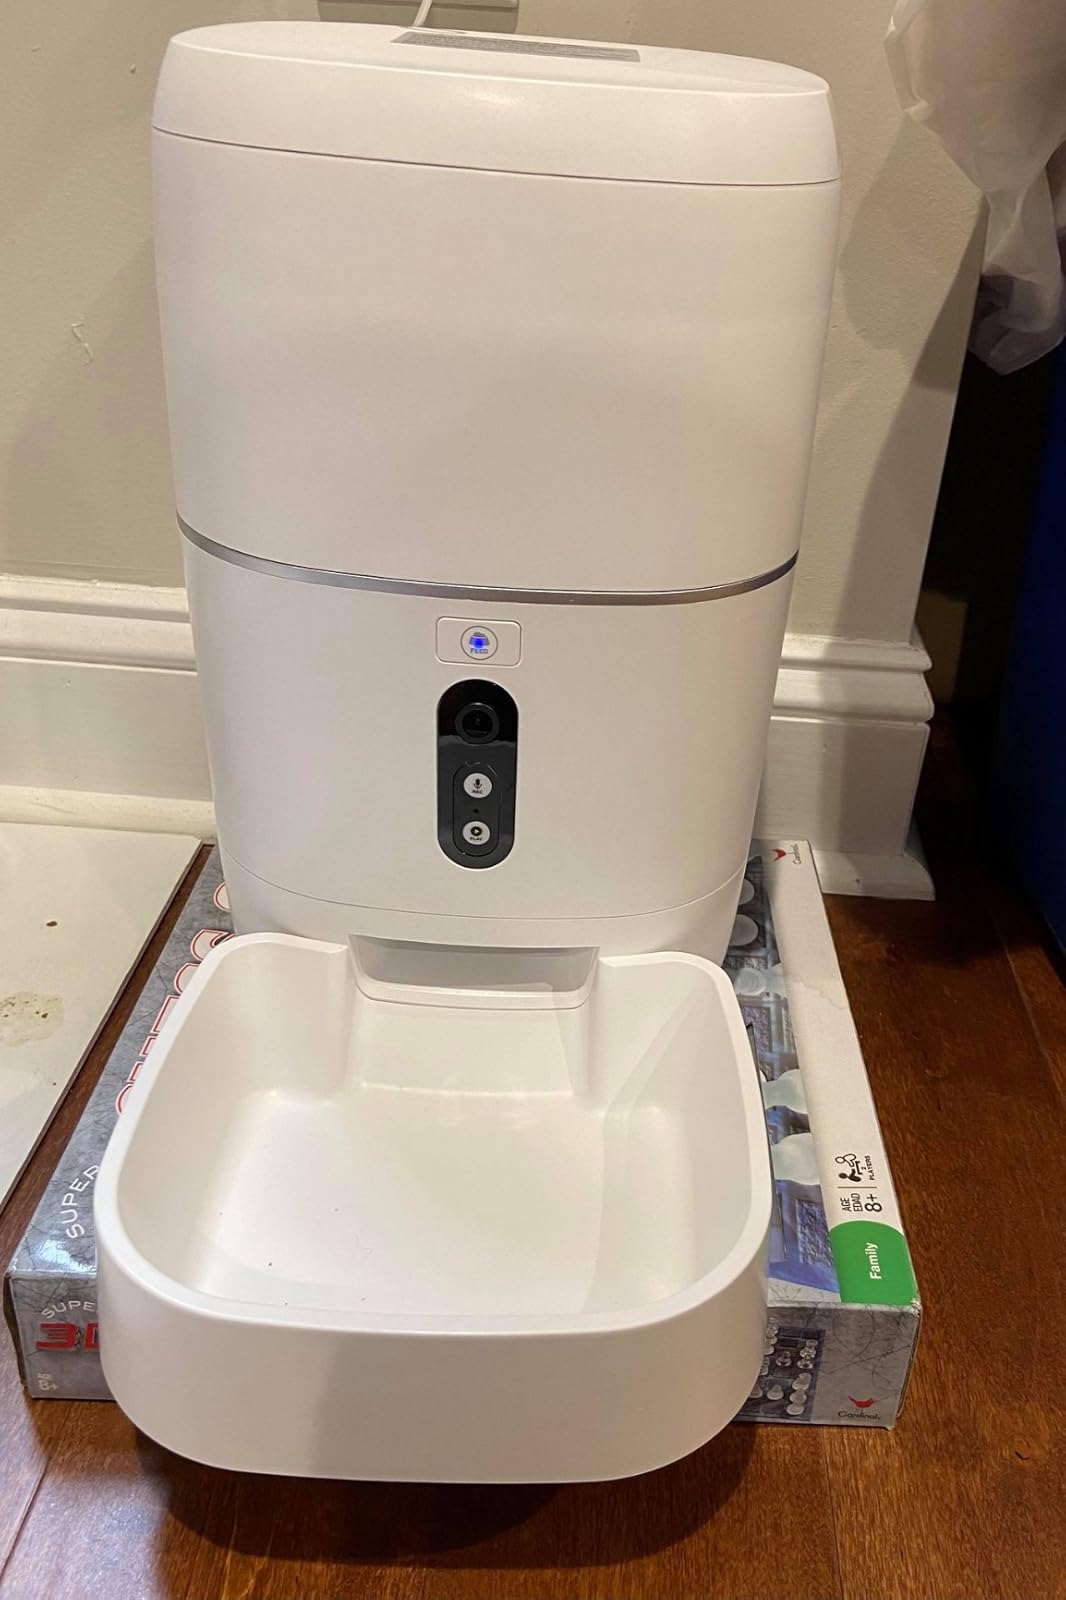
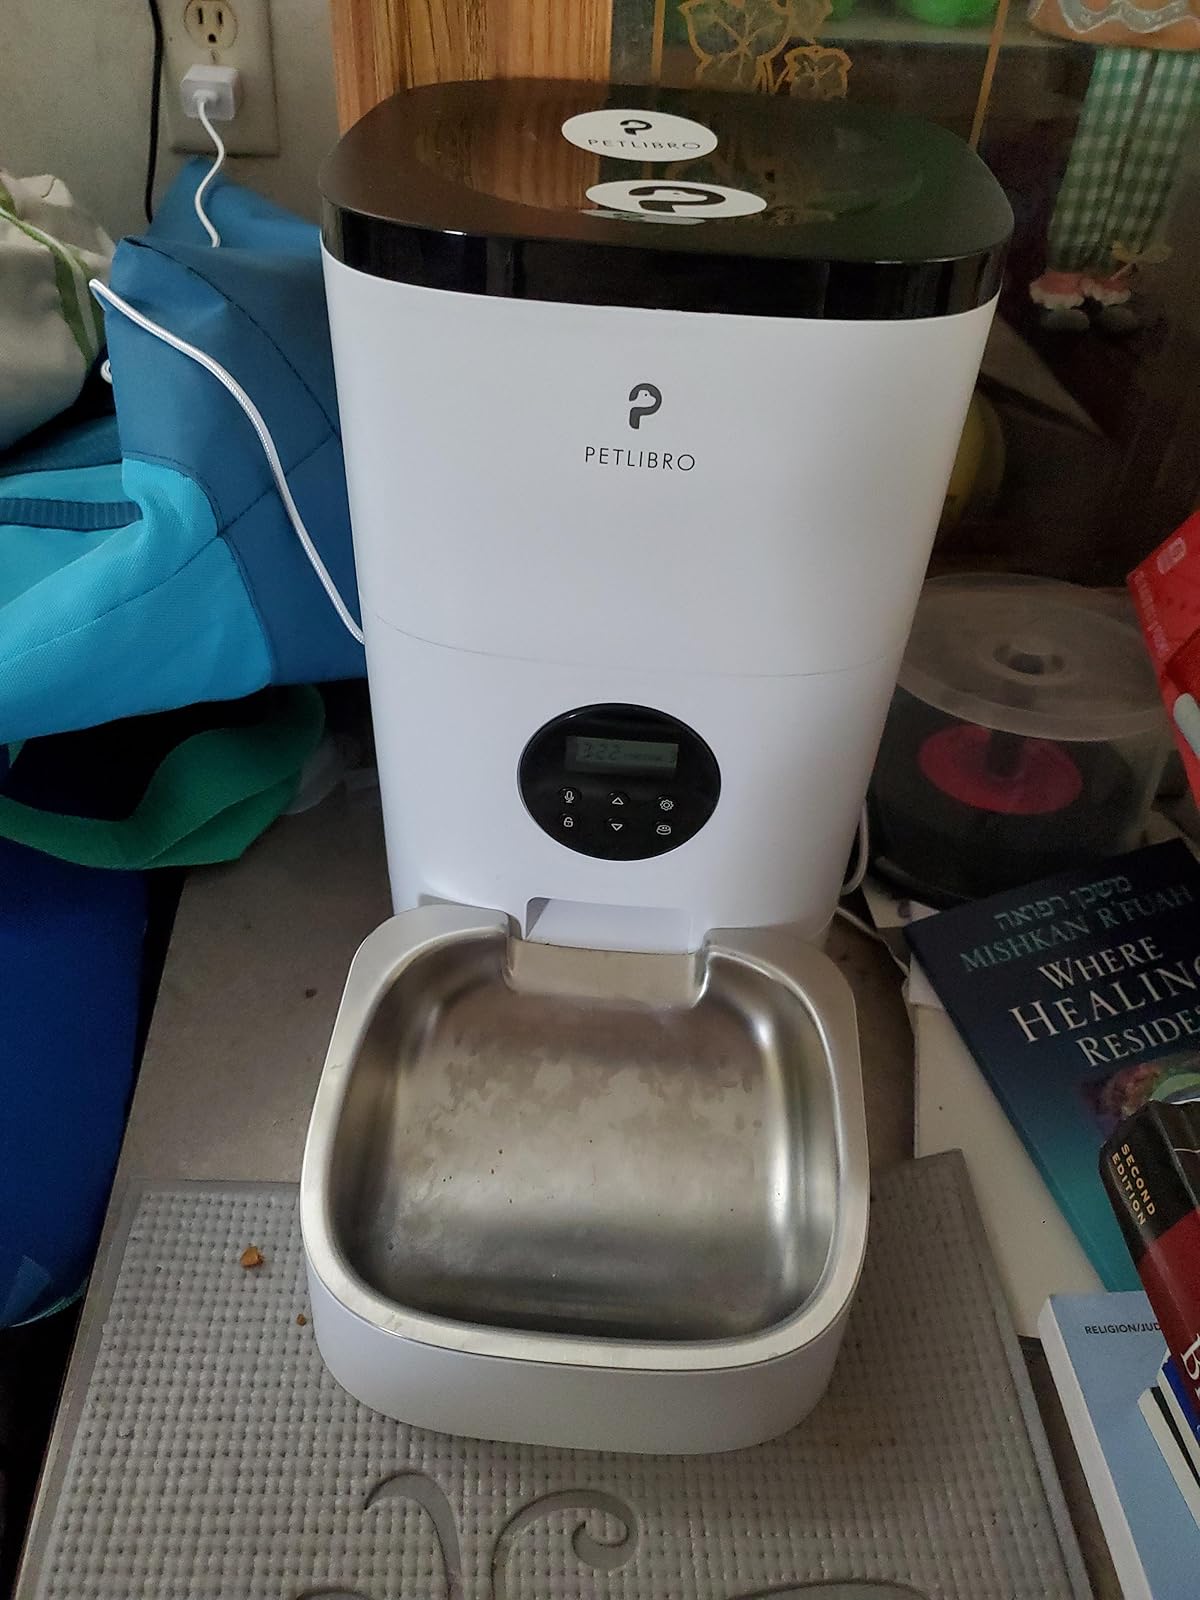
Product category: items_feeder
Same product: no